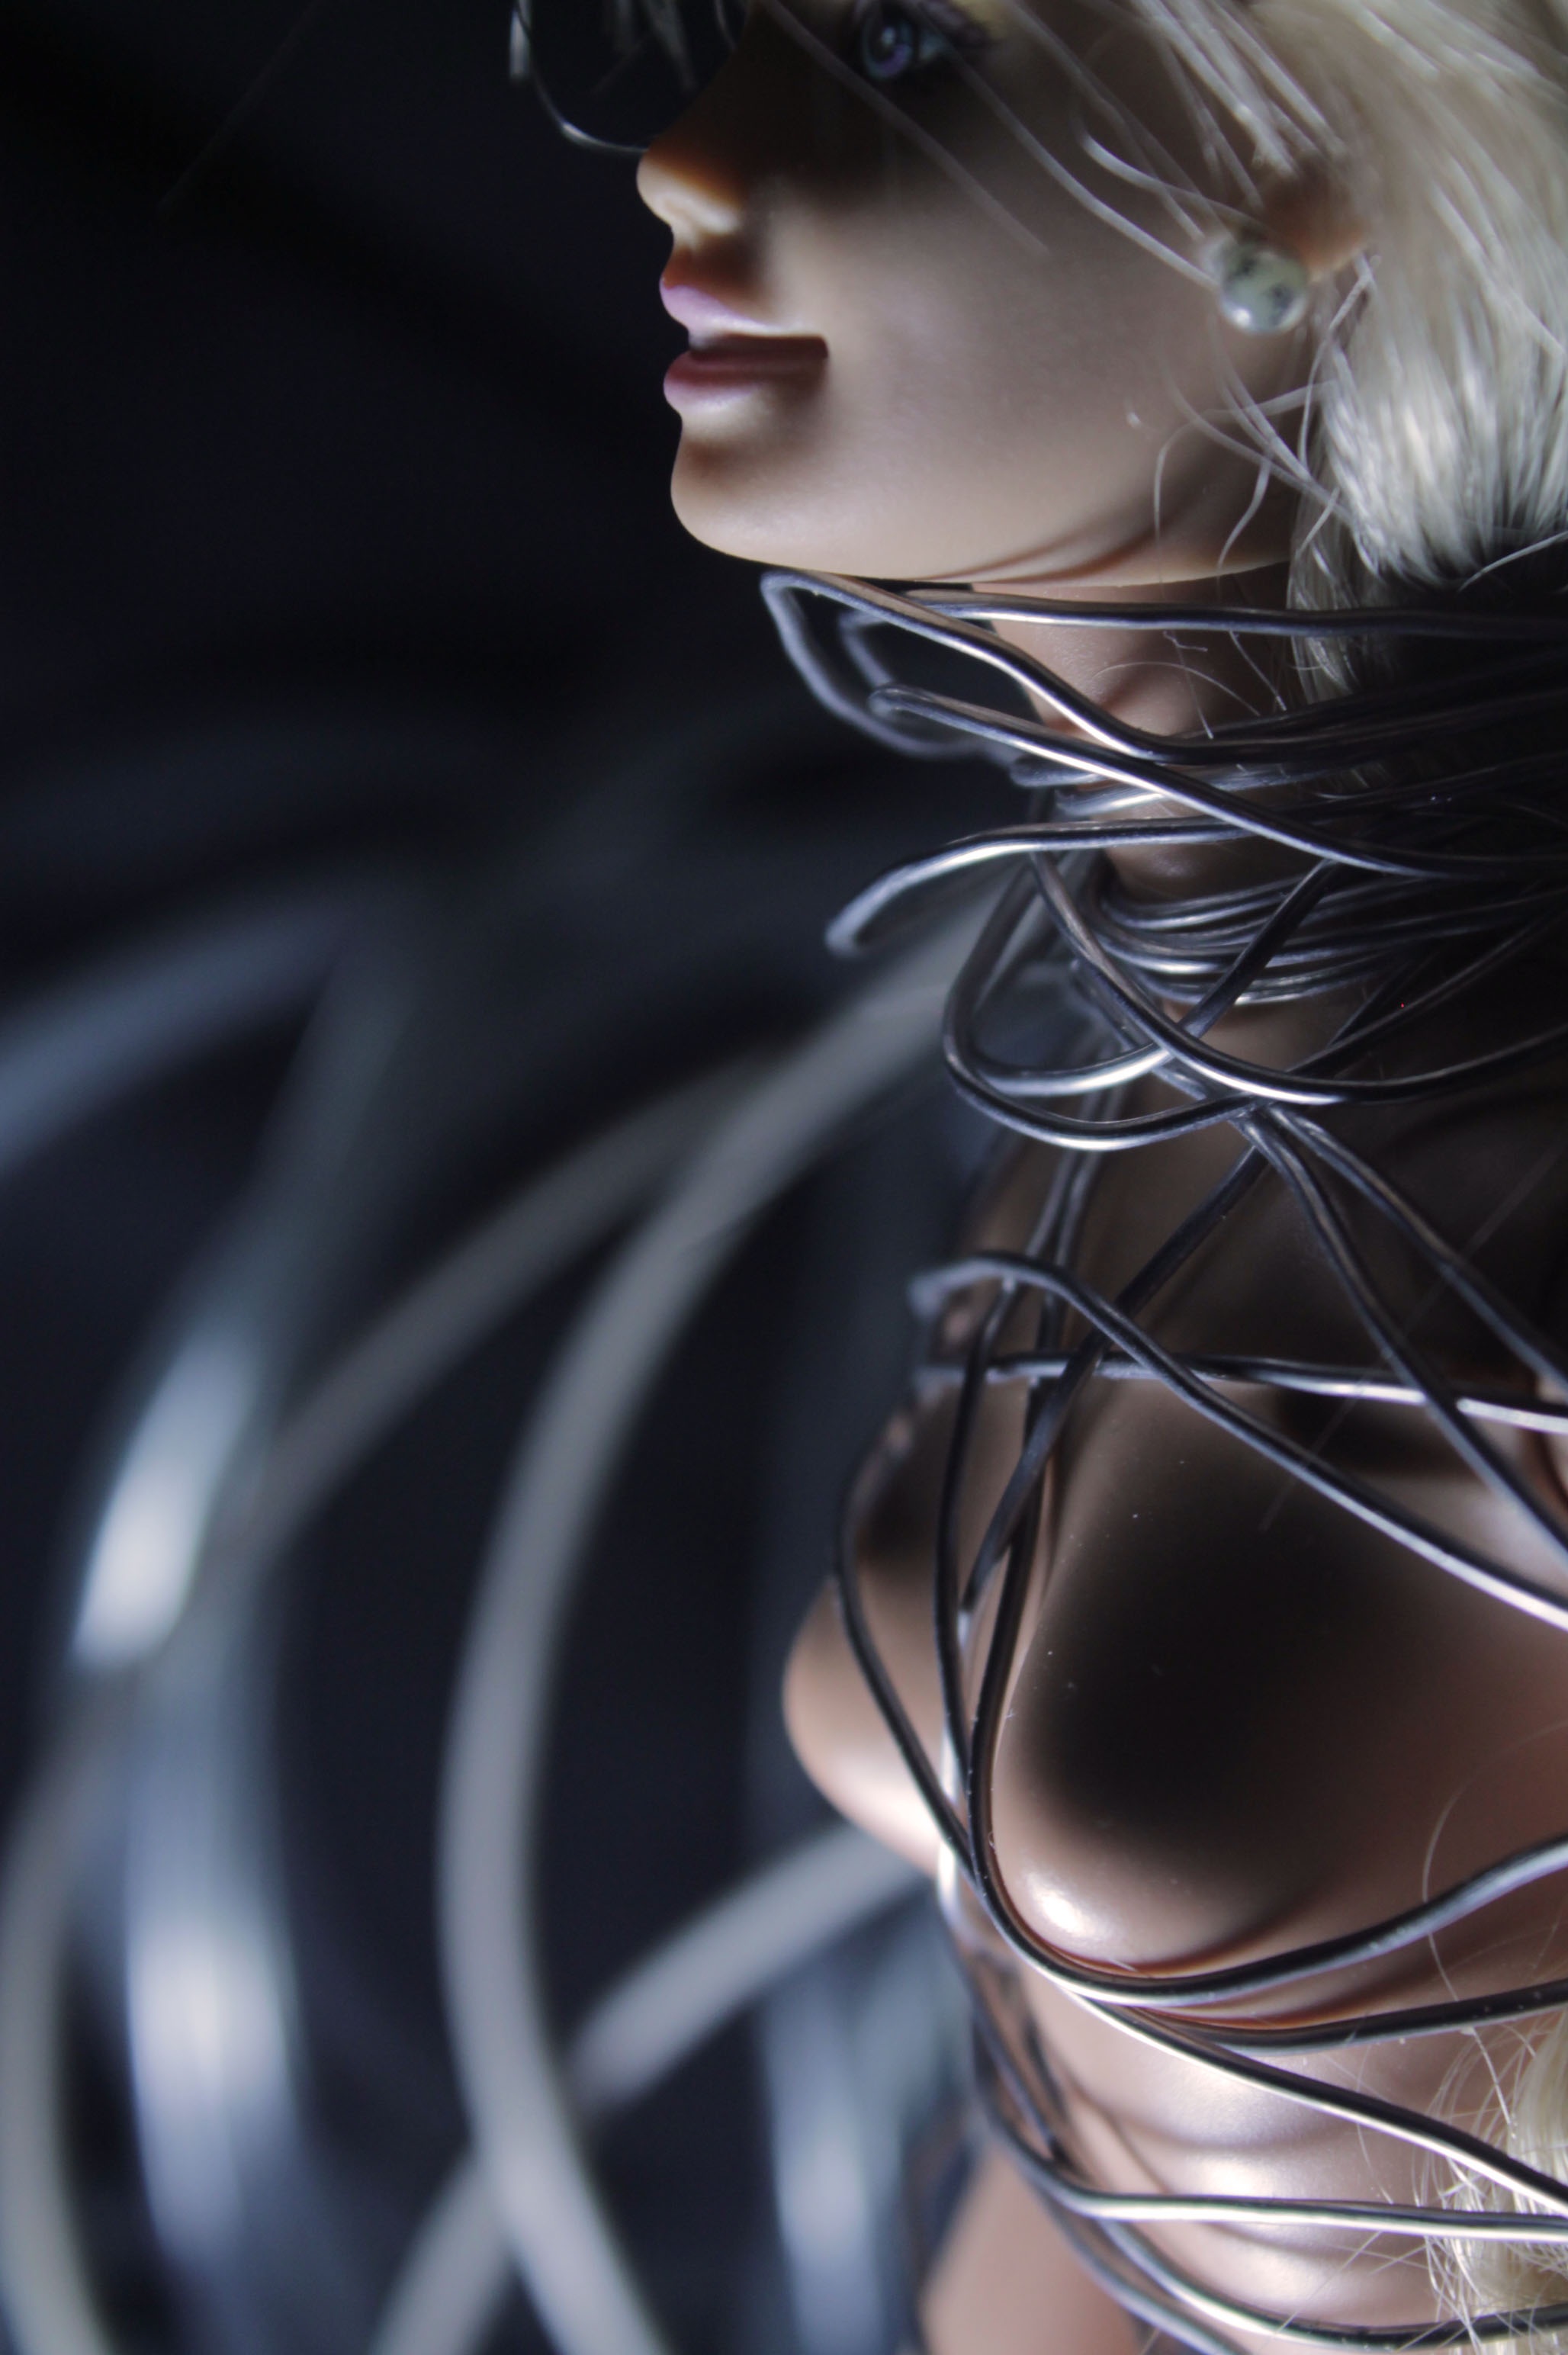
light, black and white, photography, model, metal, darkness, black, monochrome, close, close up, women, wrist, beauty, barbie, violence, macro photography, feminism, sense, monochrome photography